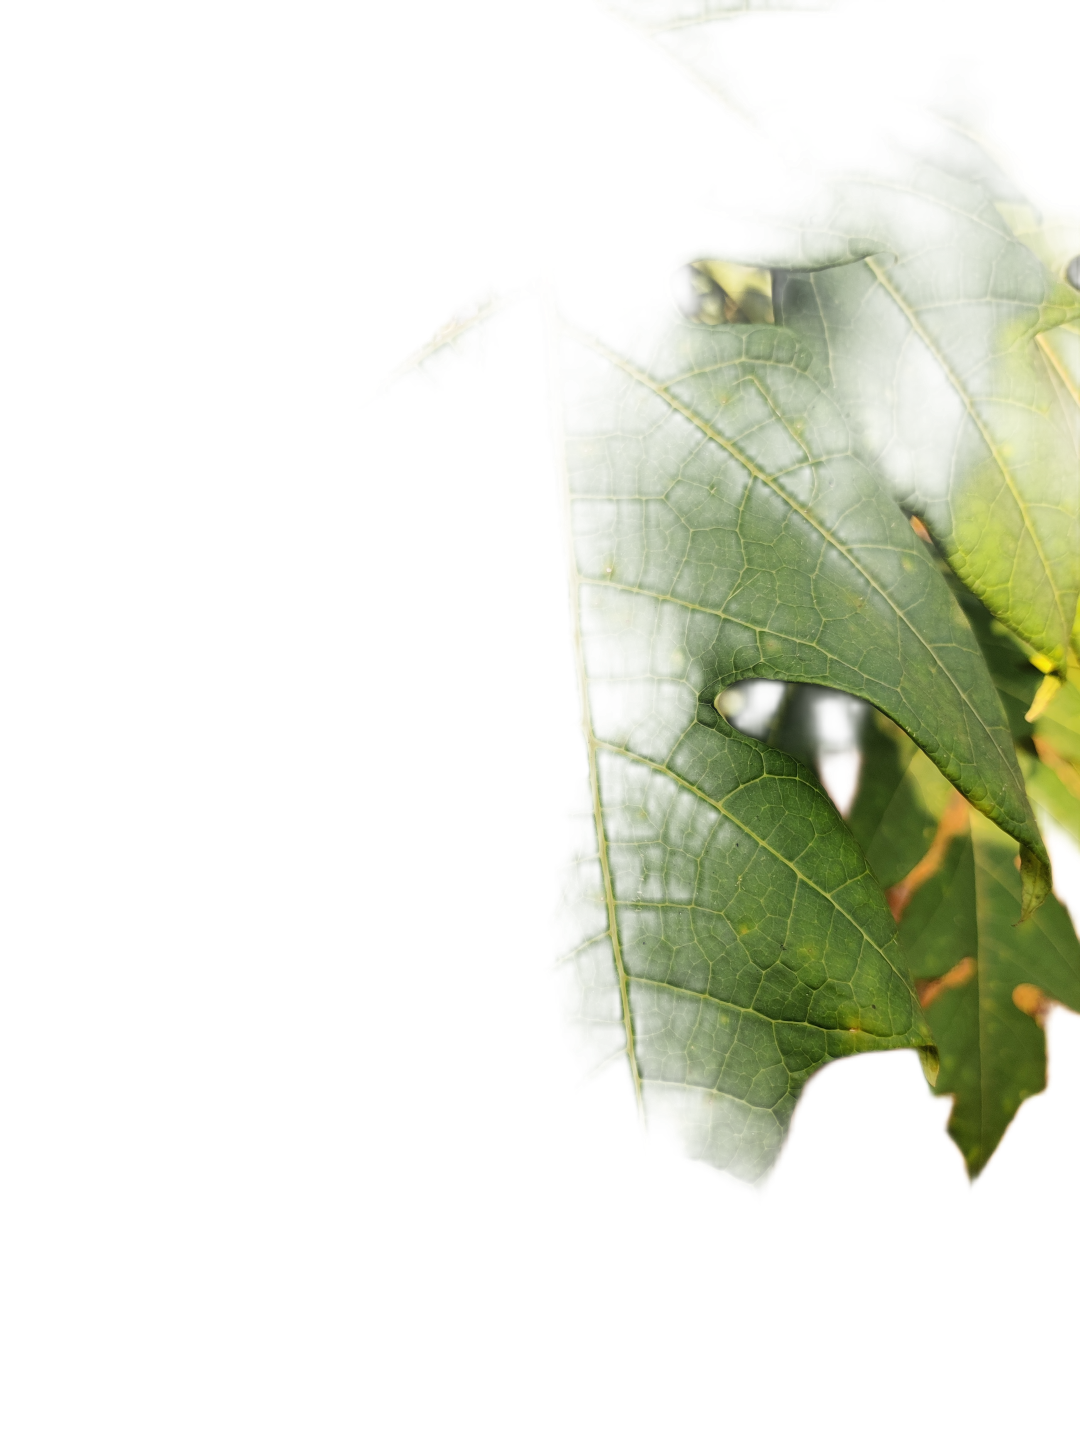
Crop: Papaya
Label: Mosaic_Virus